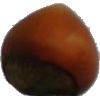
Label: Nut Forest 1